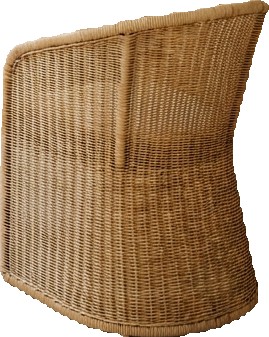
Surface category: chair